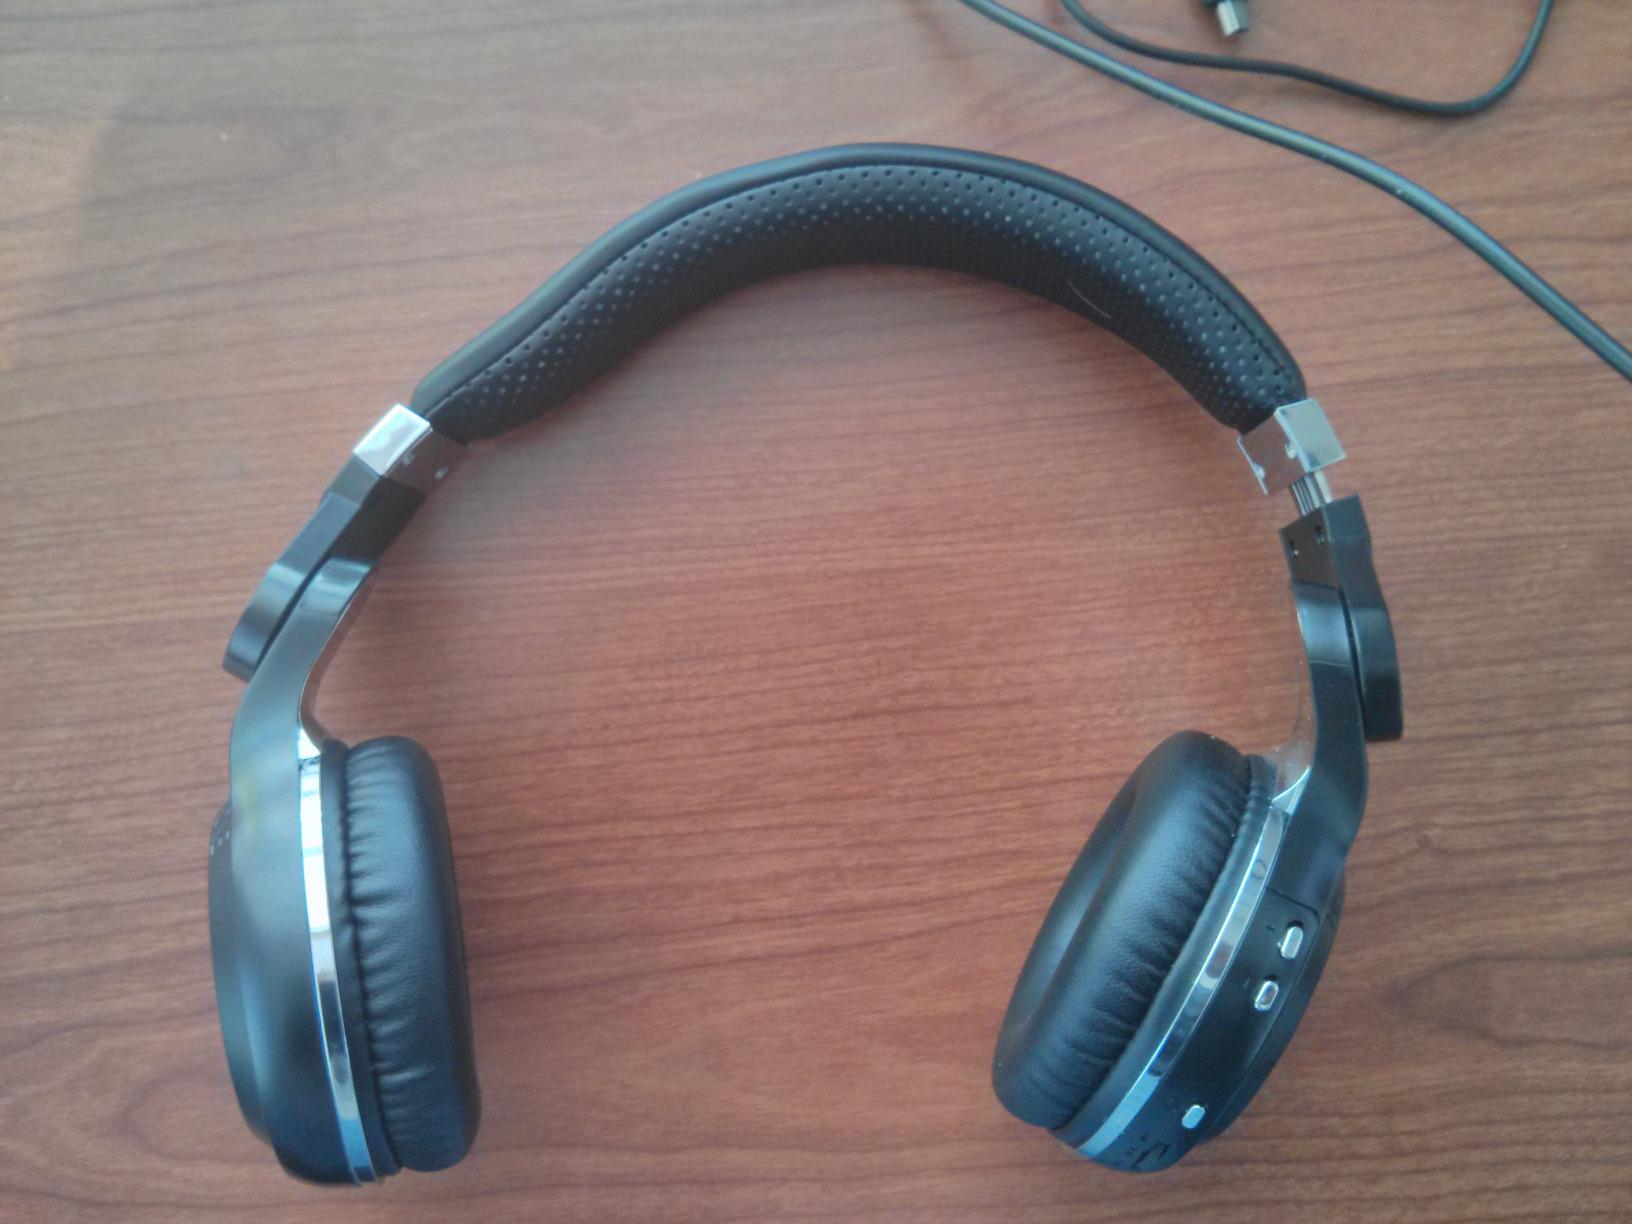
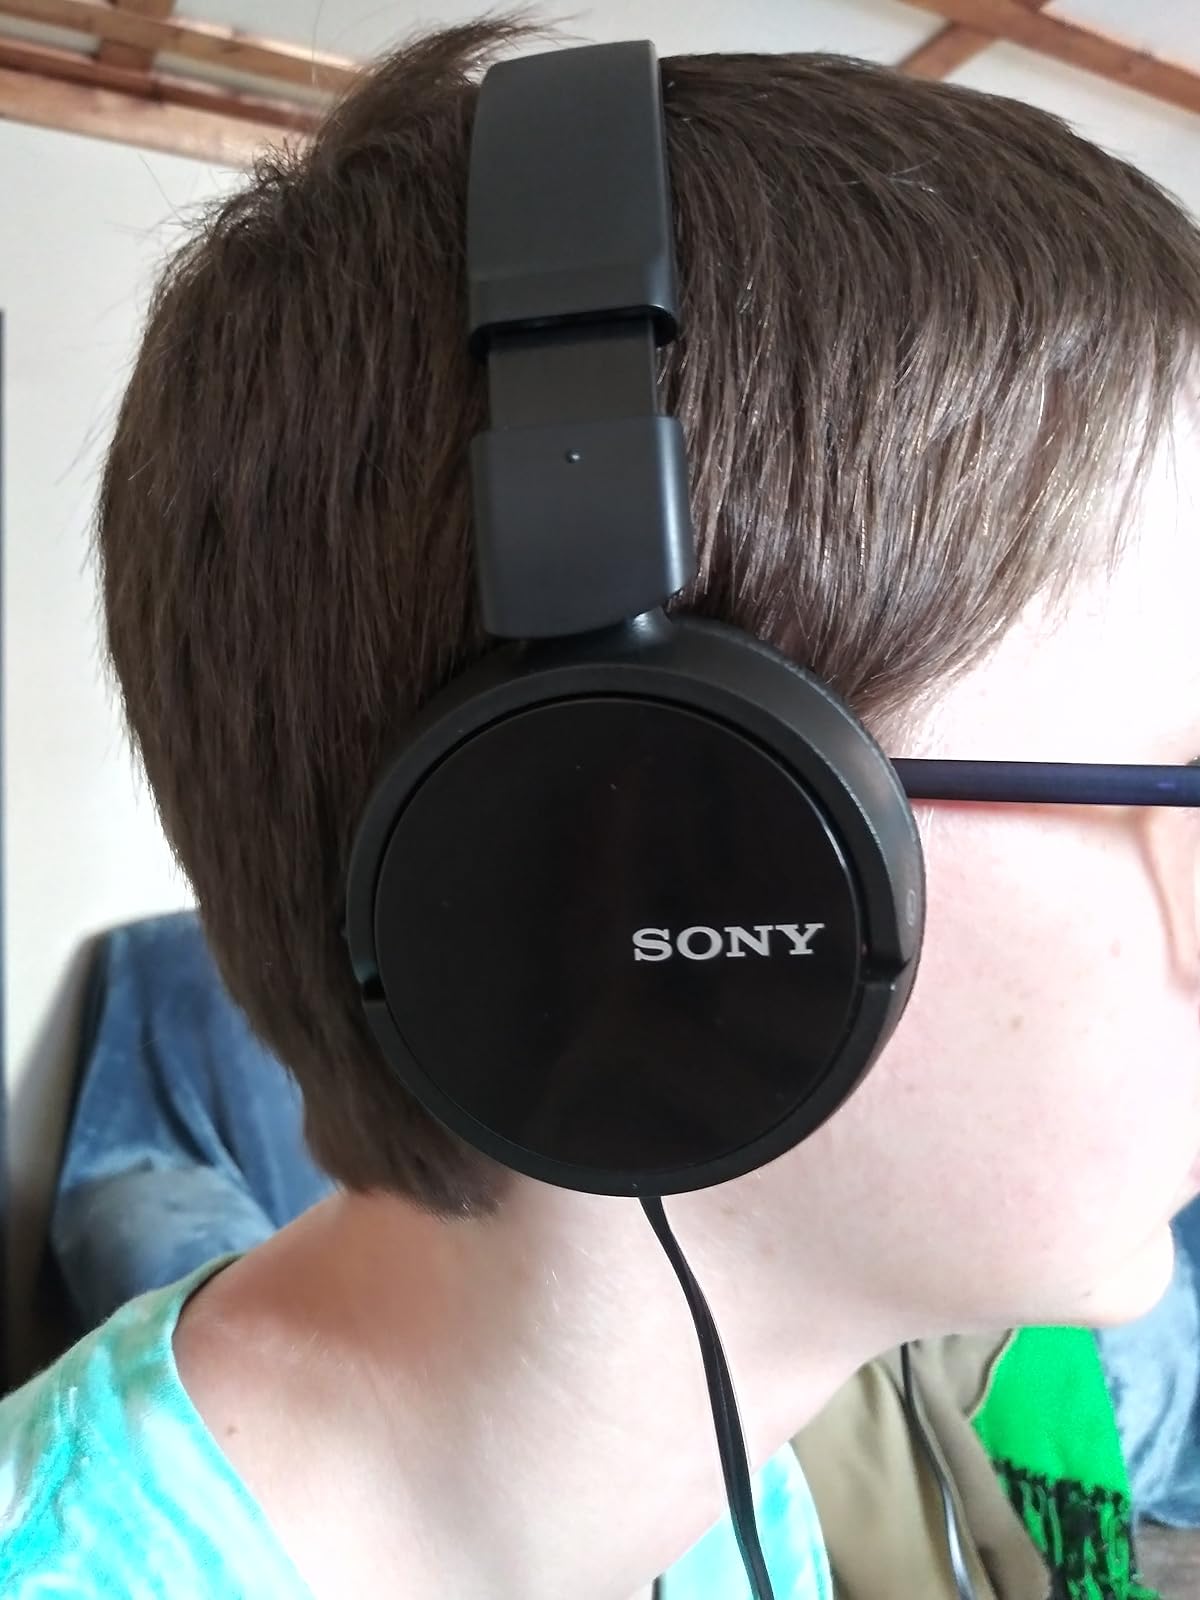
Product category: headphones
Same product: no